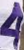
Number: 4